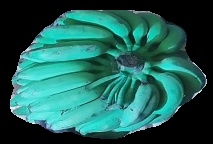
Variety: elakki-bale
Grade: grade3